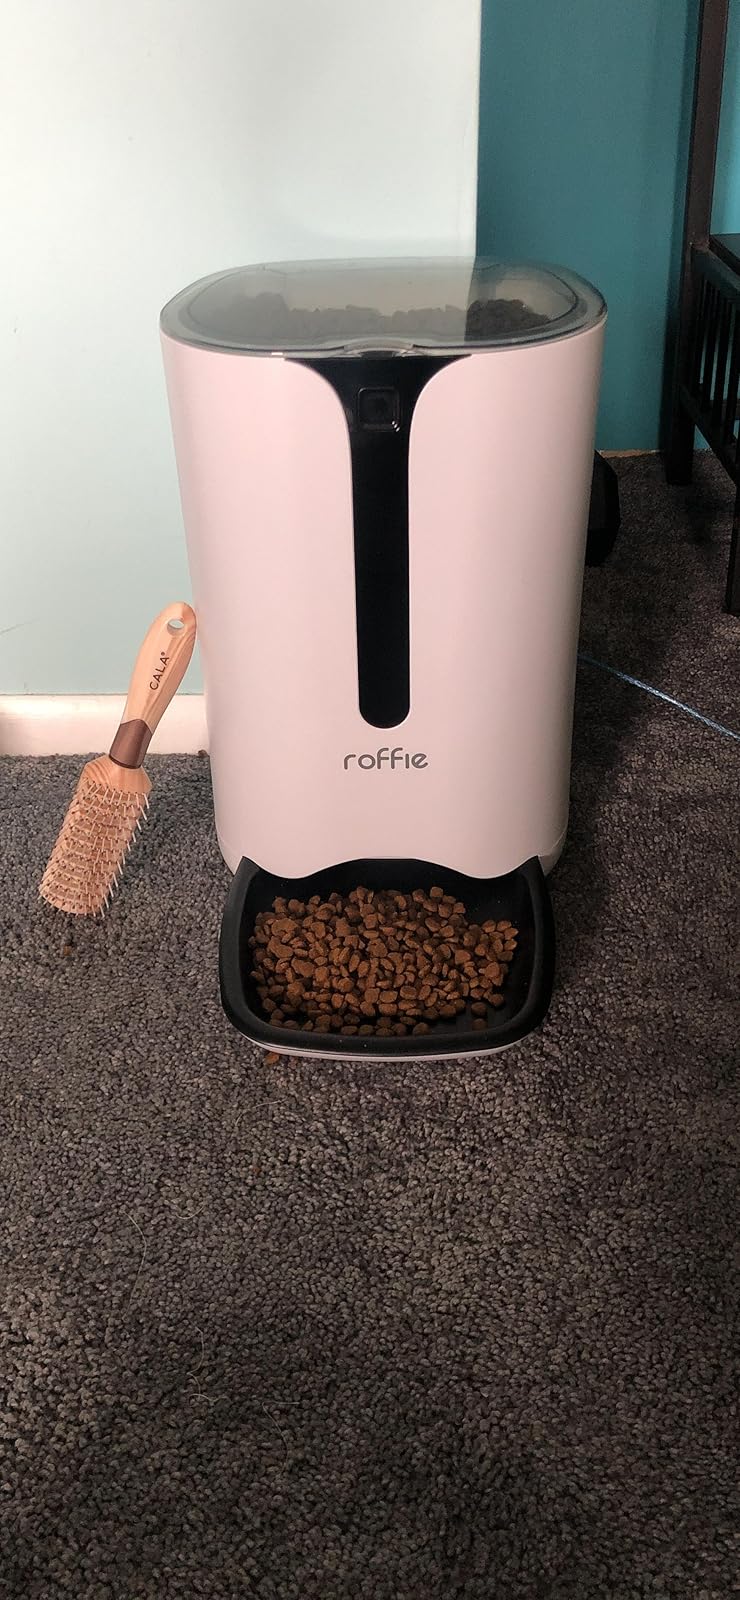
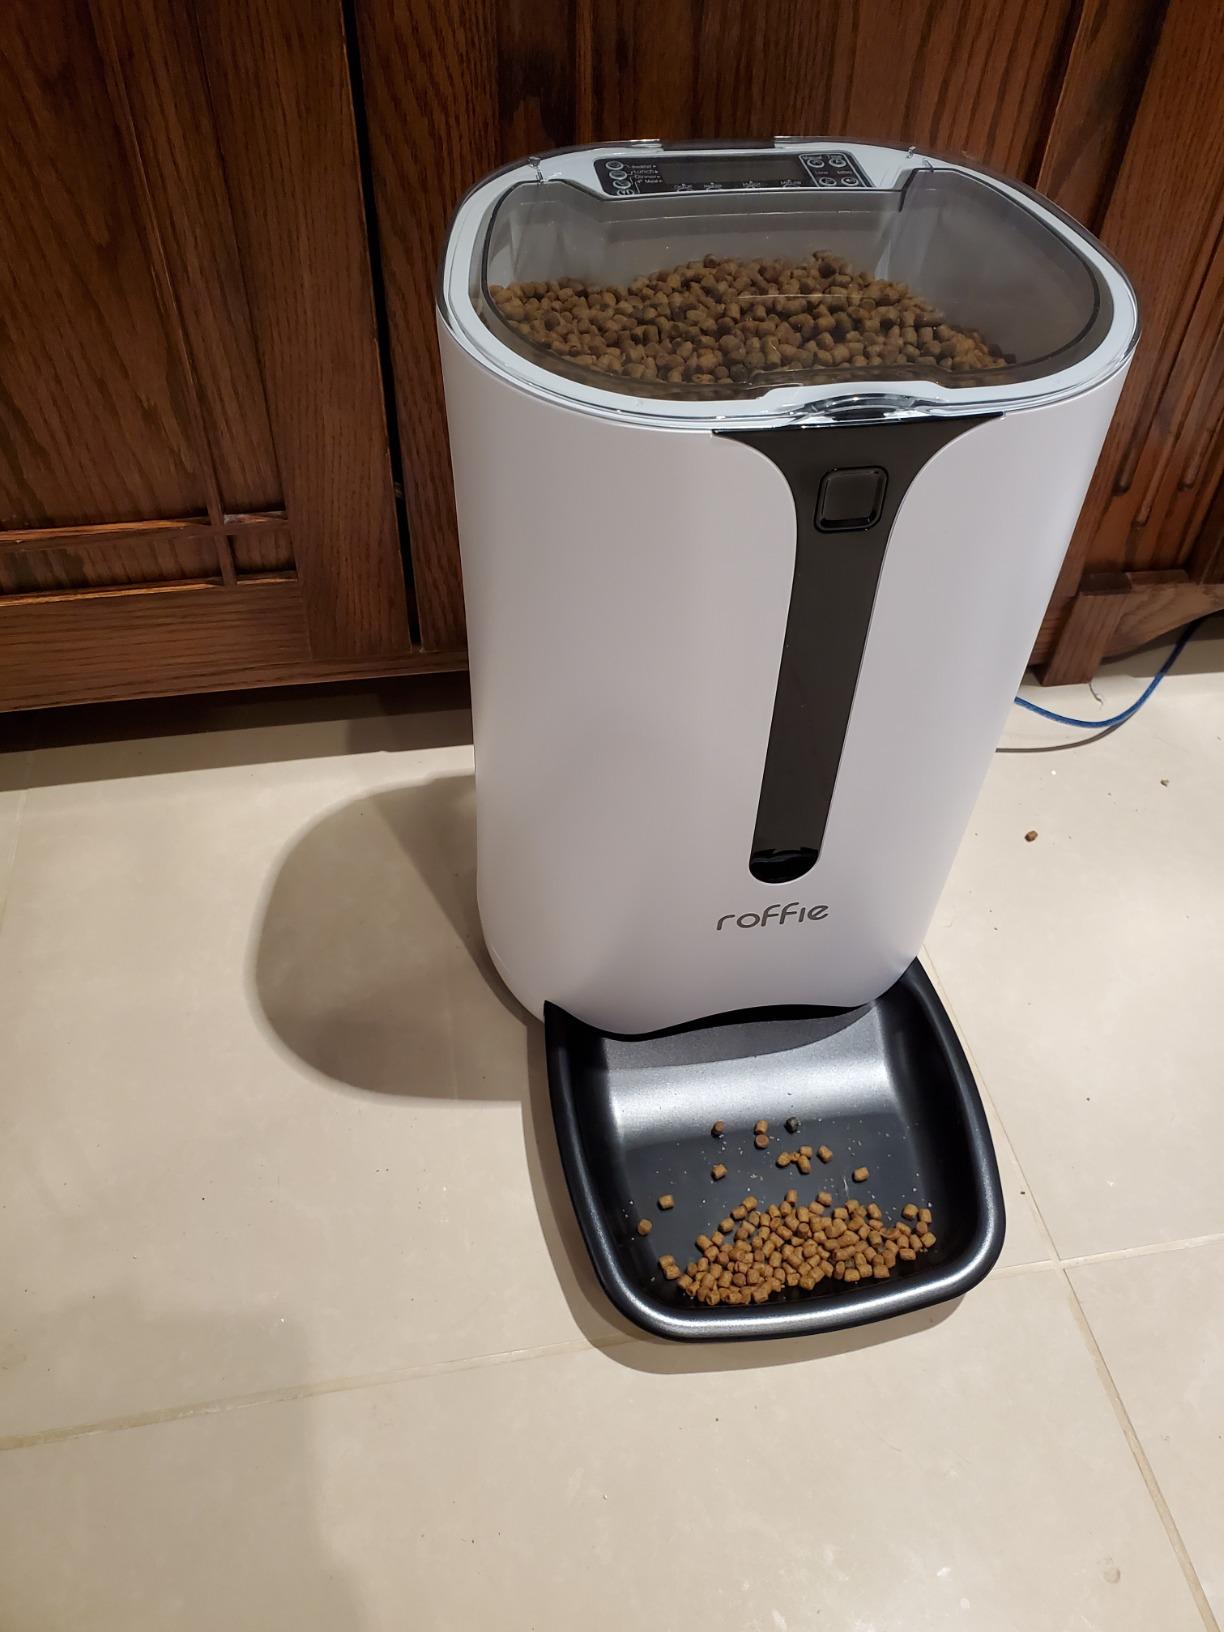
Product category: items_feeder
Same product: yes